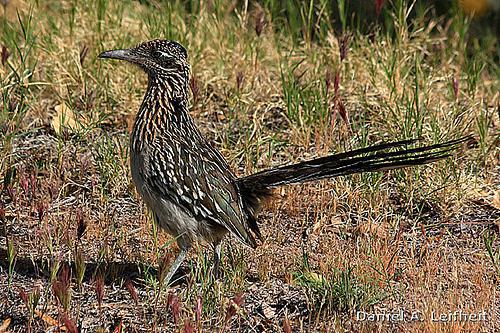
A photo of a geococcyx